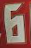
Number: 6